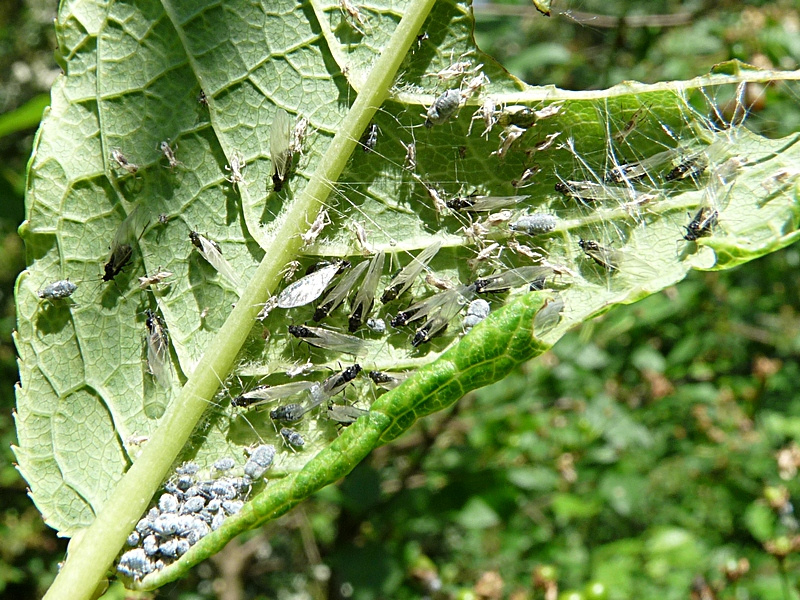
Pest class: bird_cherry_oat_aphid